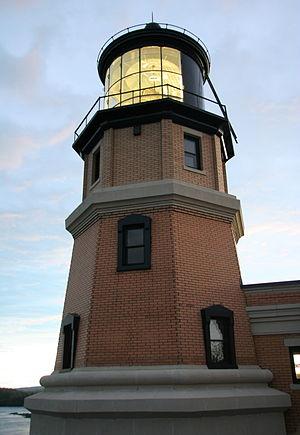
Le phare de Split Rock est un phare situé près de Silver Bay sur le rive nord du lac Supérieur, dans le Minnesota, aux États-Unis. Il est le bâtiment central du parc d'État de Split Rock Lighthouse depuis son arrêt en 1969.